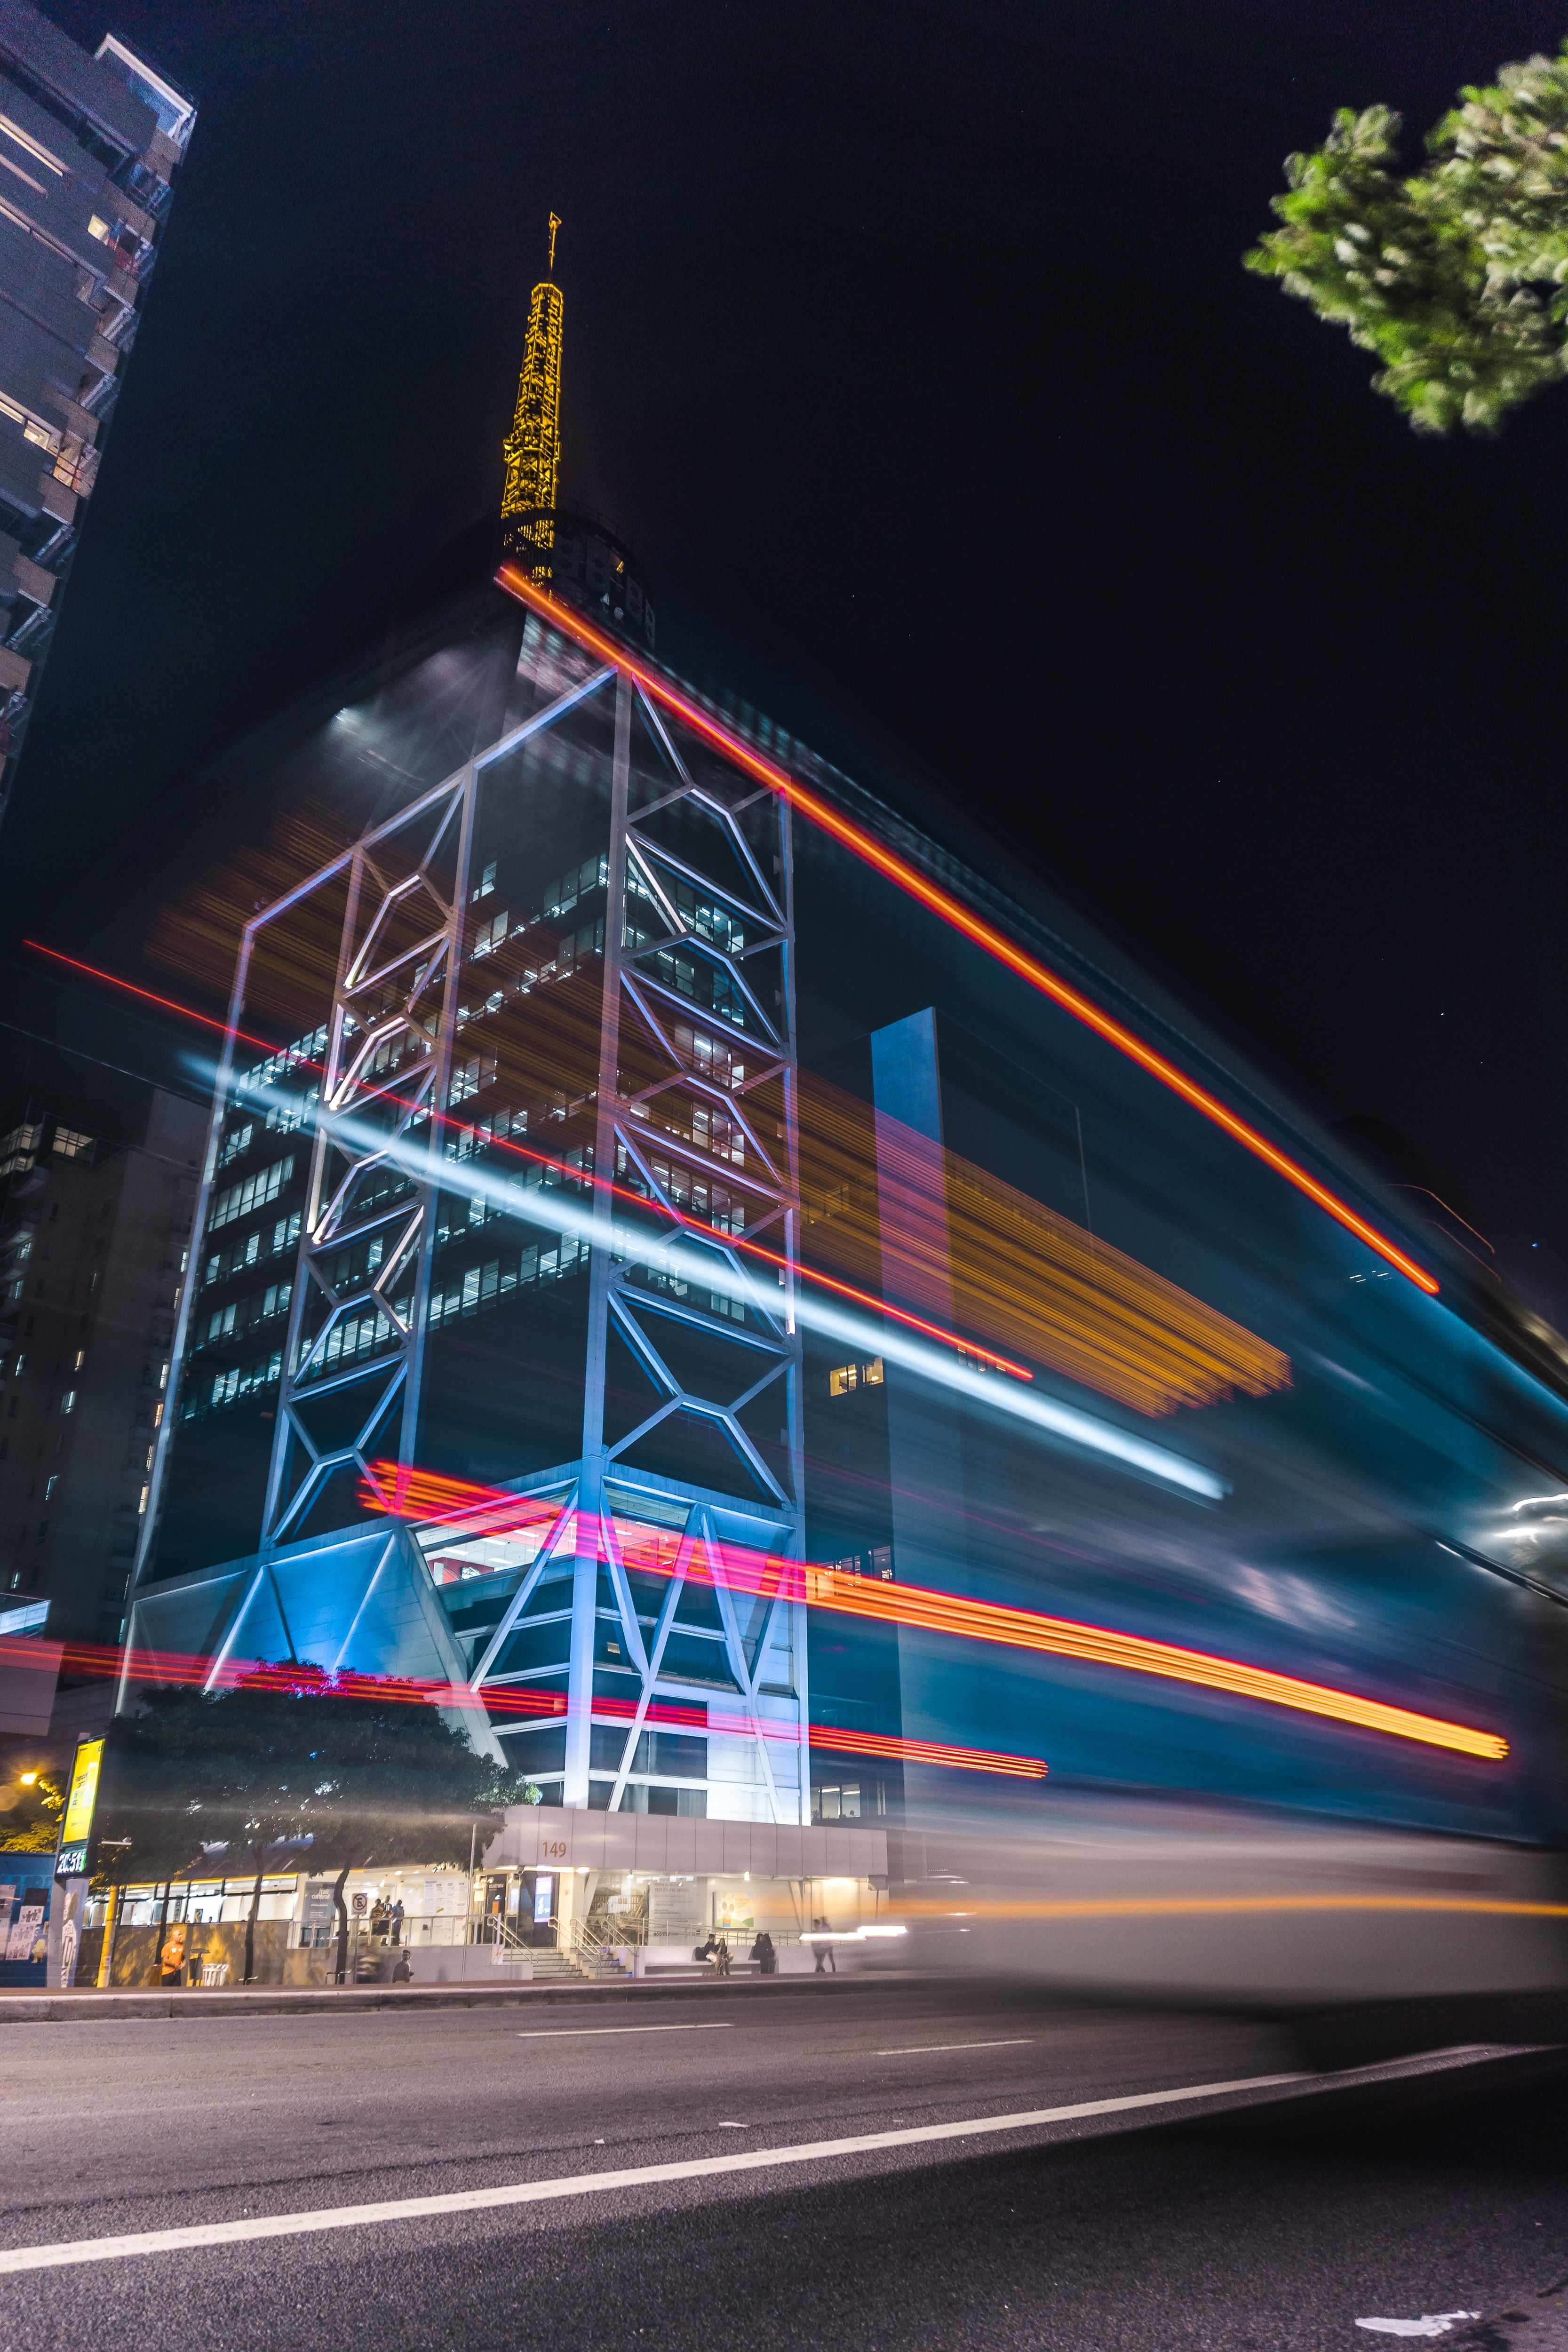
landmark, night, architecture, sky, light, lighting, tower, metropolitan area, urban area, line, tree, city, design, electricity, building, facade, metropolis, road, tourist attraction, street, darkness, midnight, skyscraper, electrical supply, symmetry, tower block, neon, traffic